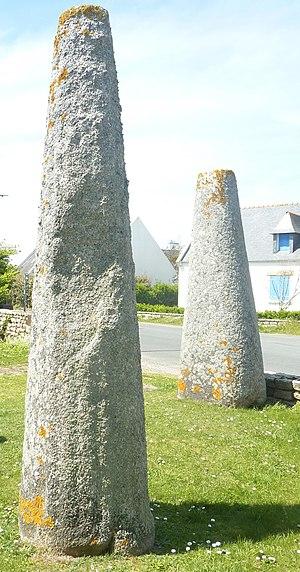
La stèle de Kerdeval (en Penmarch), réimplantée au Musée de la préhistoire finistérienne de Penmarch). Une autre stèle est visible à l'arrière-plan
Penmarch [pɛ̃maʁ] est une commune française du département du Finistère, en région Bretagne.